2022 Stock Car Pro Series

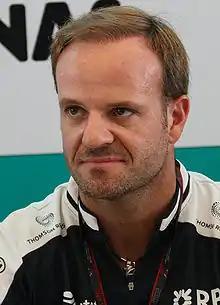
Rubens Barrichello won the 2022 championship

The 2022 Stock Car Pro Series was the forty-fourth season of the Brazilian car racing series previously called "Stock Car Brasil". It marked the return of Corrida de Duplas and the first race in an airport in stock car history. The season started on February 13 and ended on December 11 with the Super Final BRB, both at Interlagos Circuit.